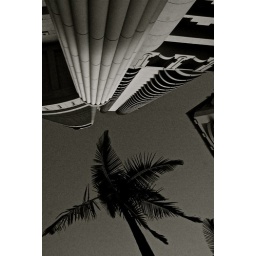
building over a palm tree